George Dacres

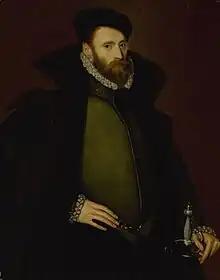
Portrait by Steven van der Meulen, around 1560

George Dacres (c. 1533–1580), of Cheshunt, Hertfordshire, was an English politician.